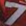
Number: 7